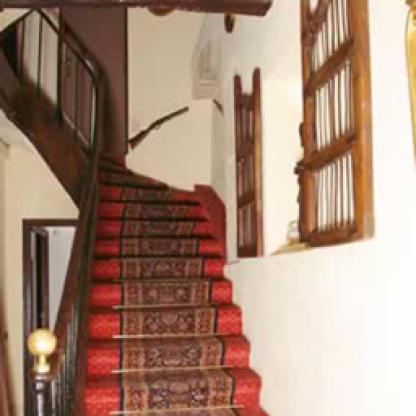
Scene: Indoor